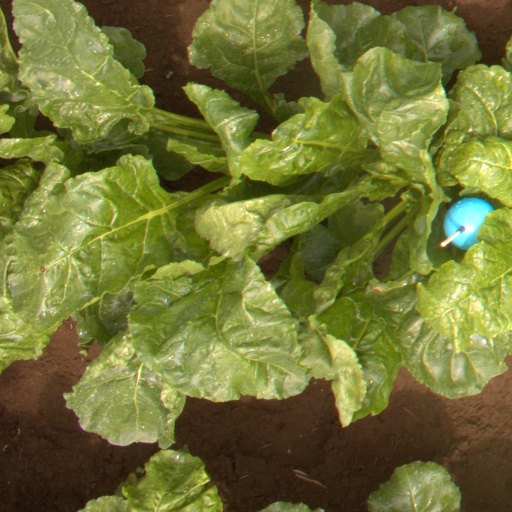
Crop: sugar beet